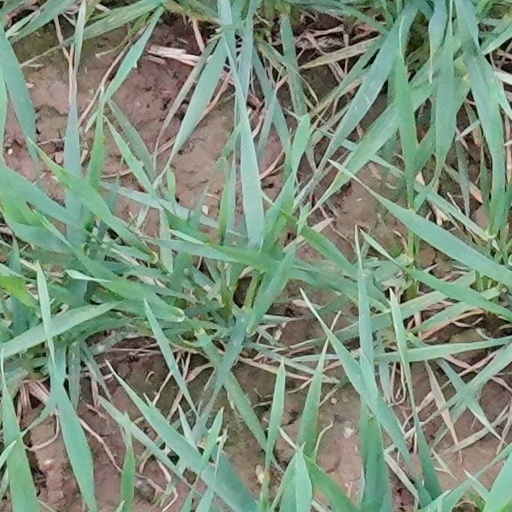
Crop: wheat